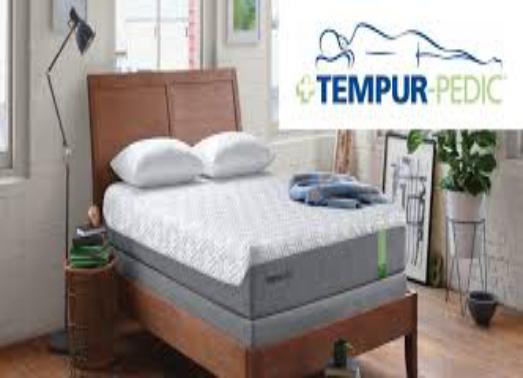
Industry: Necessities